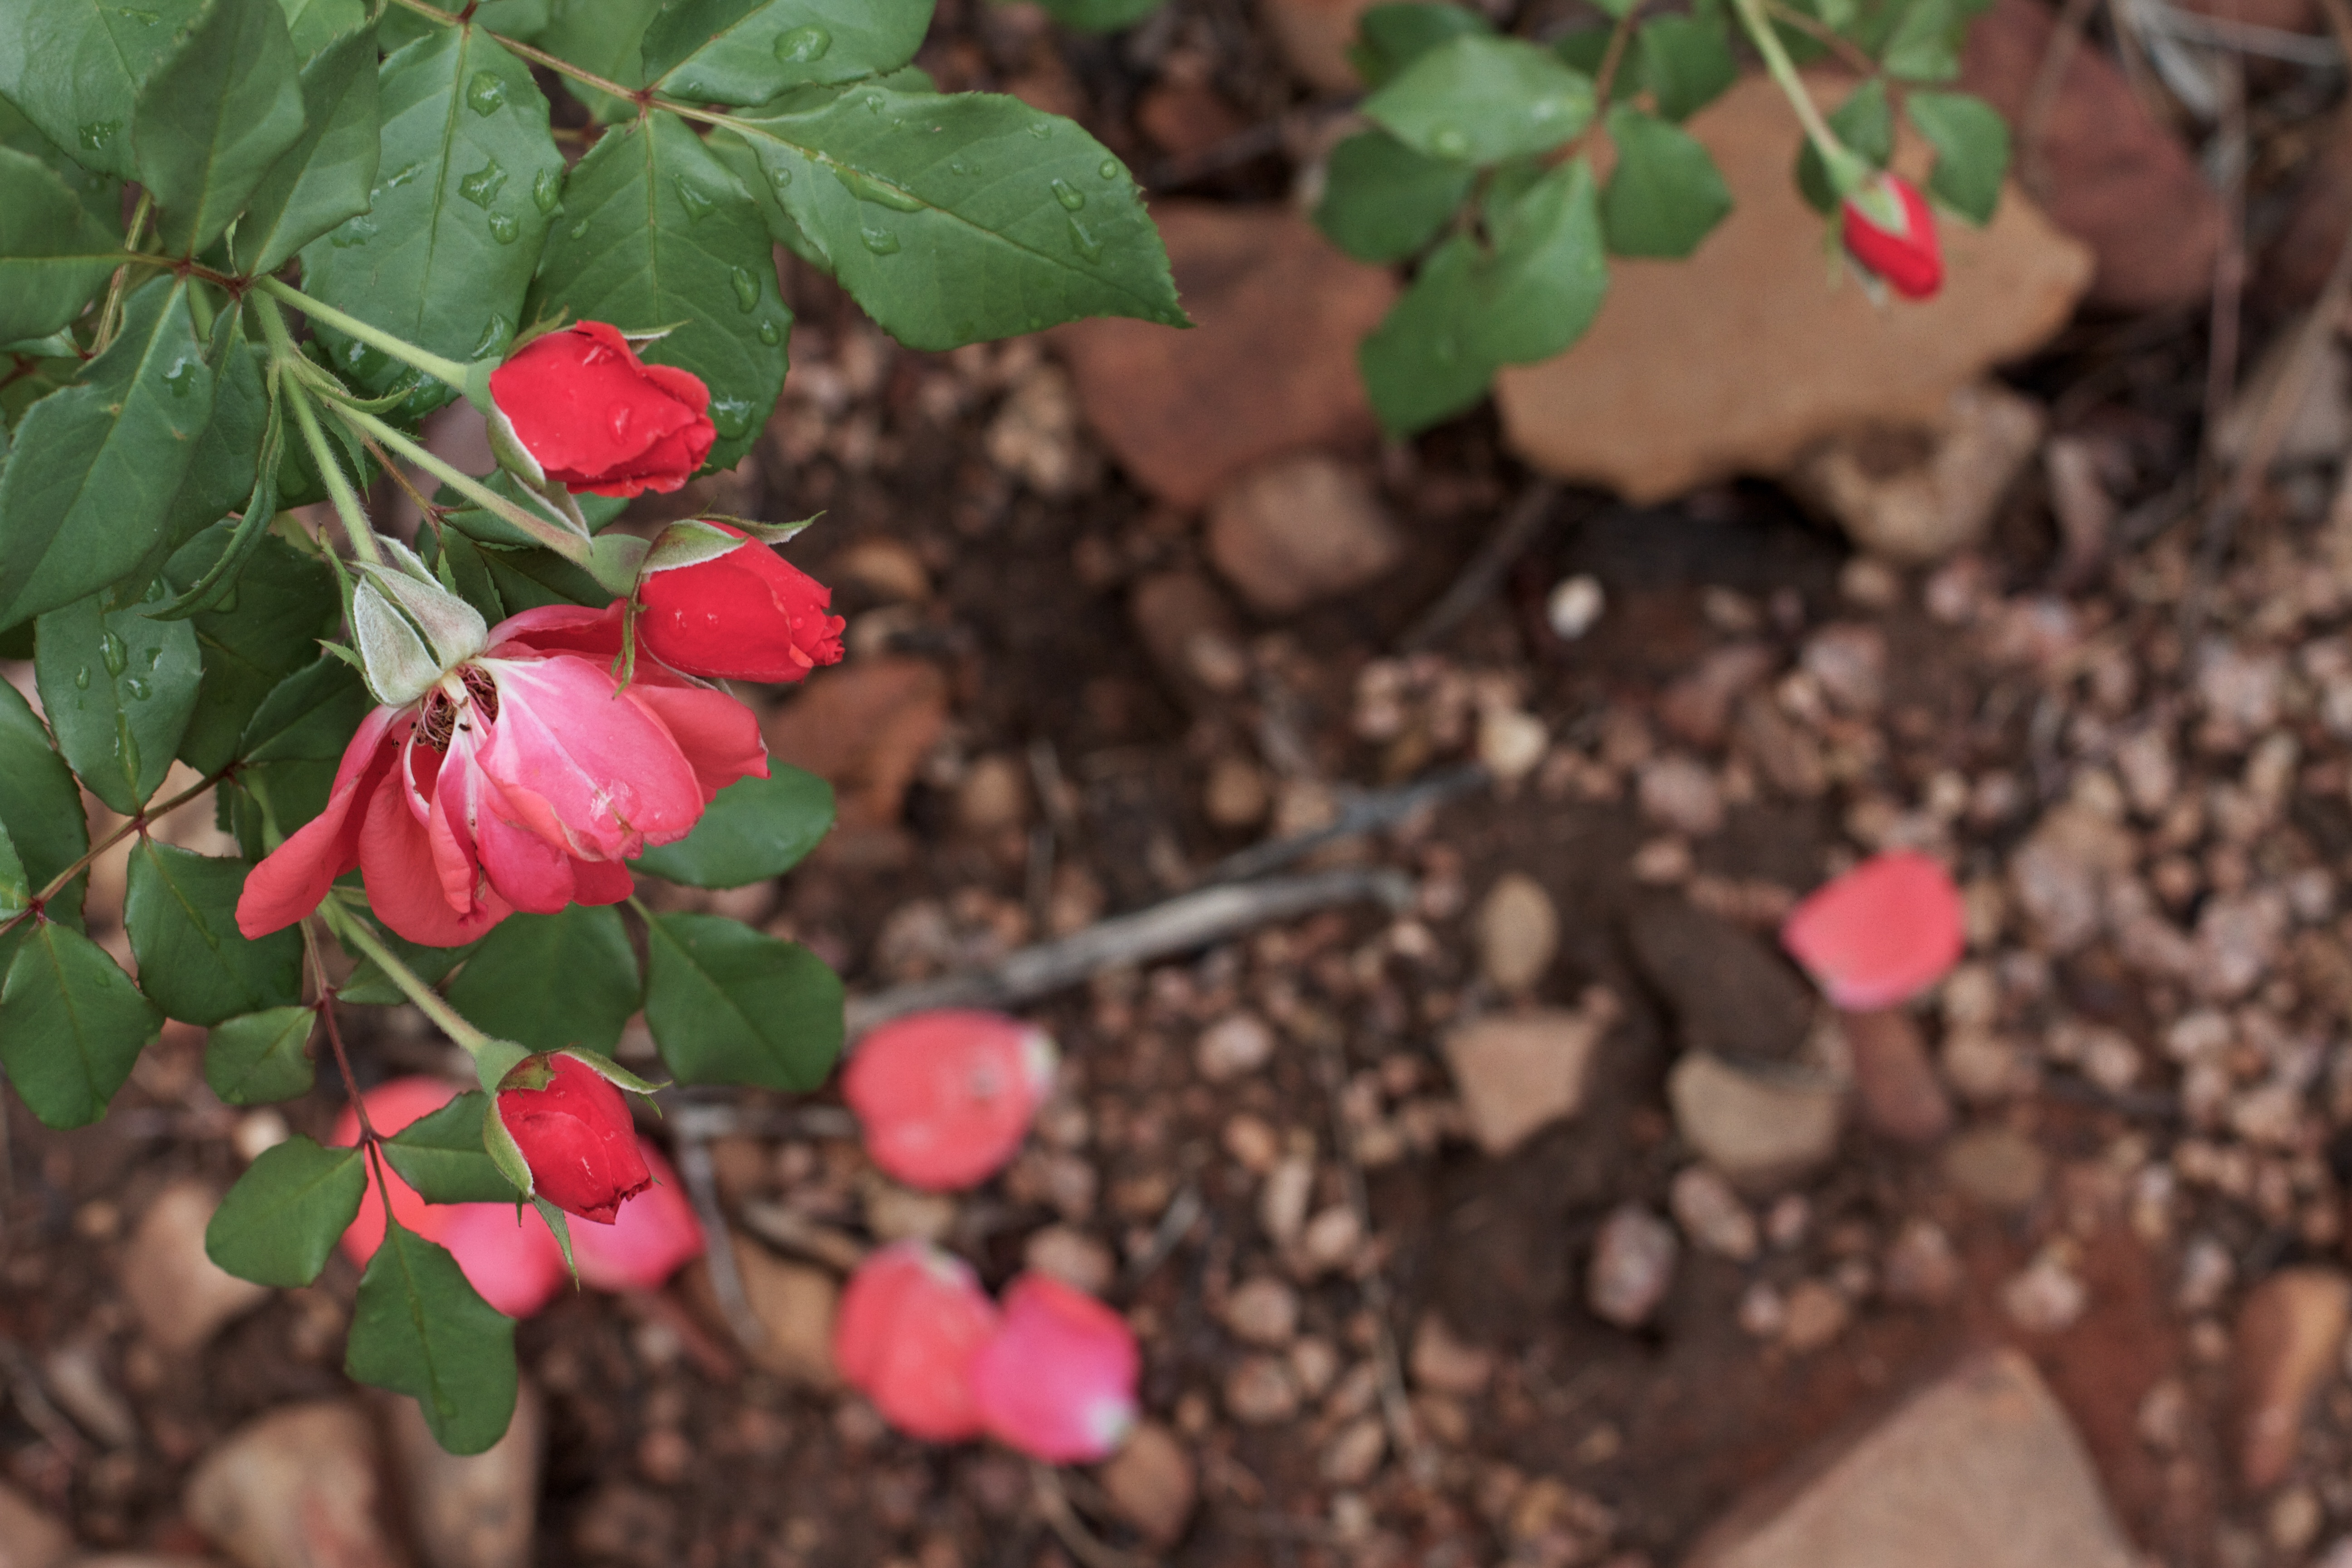
blossom, plant, leaf, flower, petal, rose, food, red, produce, soil, botany, garden, flora, wildflower, shrub, flowering plant, annual plant, land plant